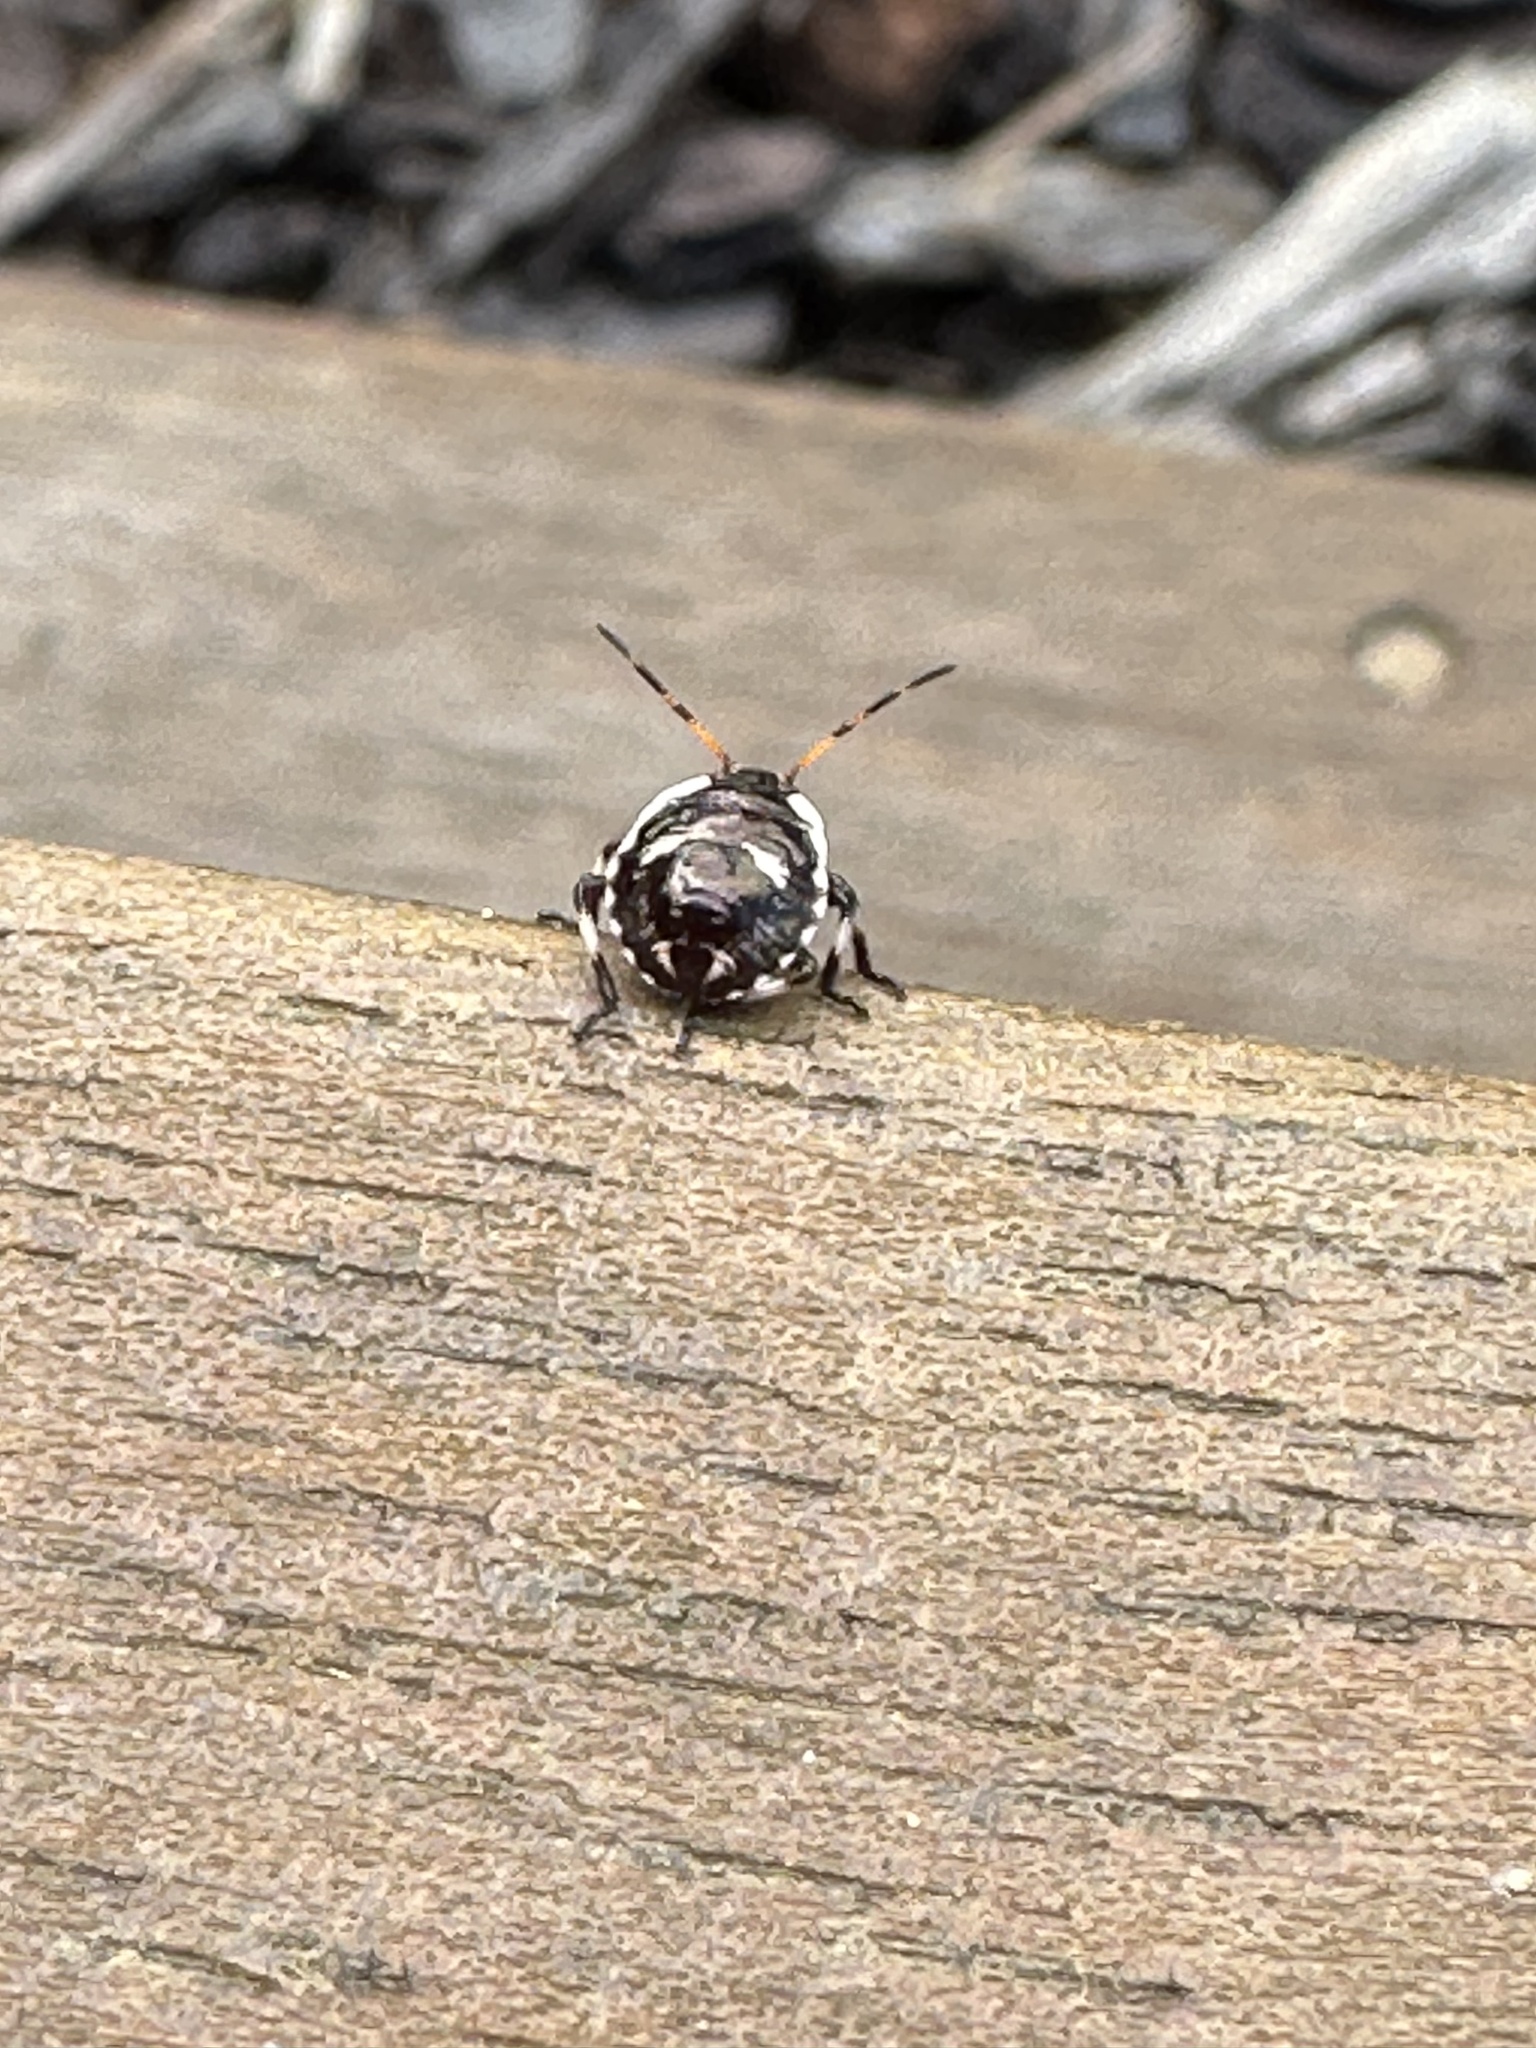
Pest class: stink_bug